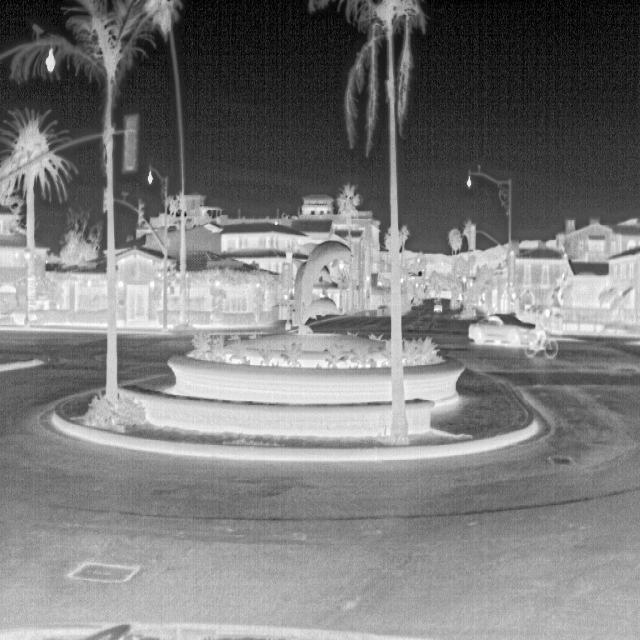
Detected objects:
label: person